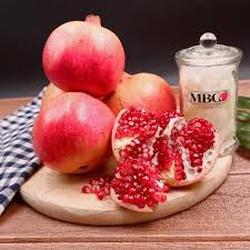
Label: Pomegranate